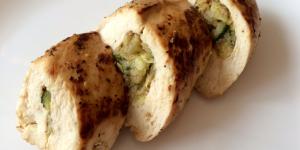
pechugas rellenas de calabacin